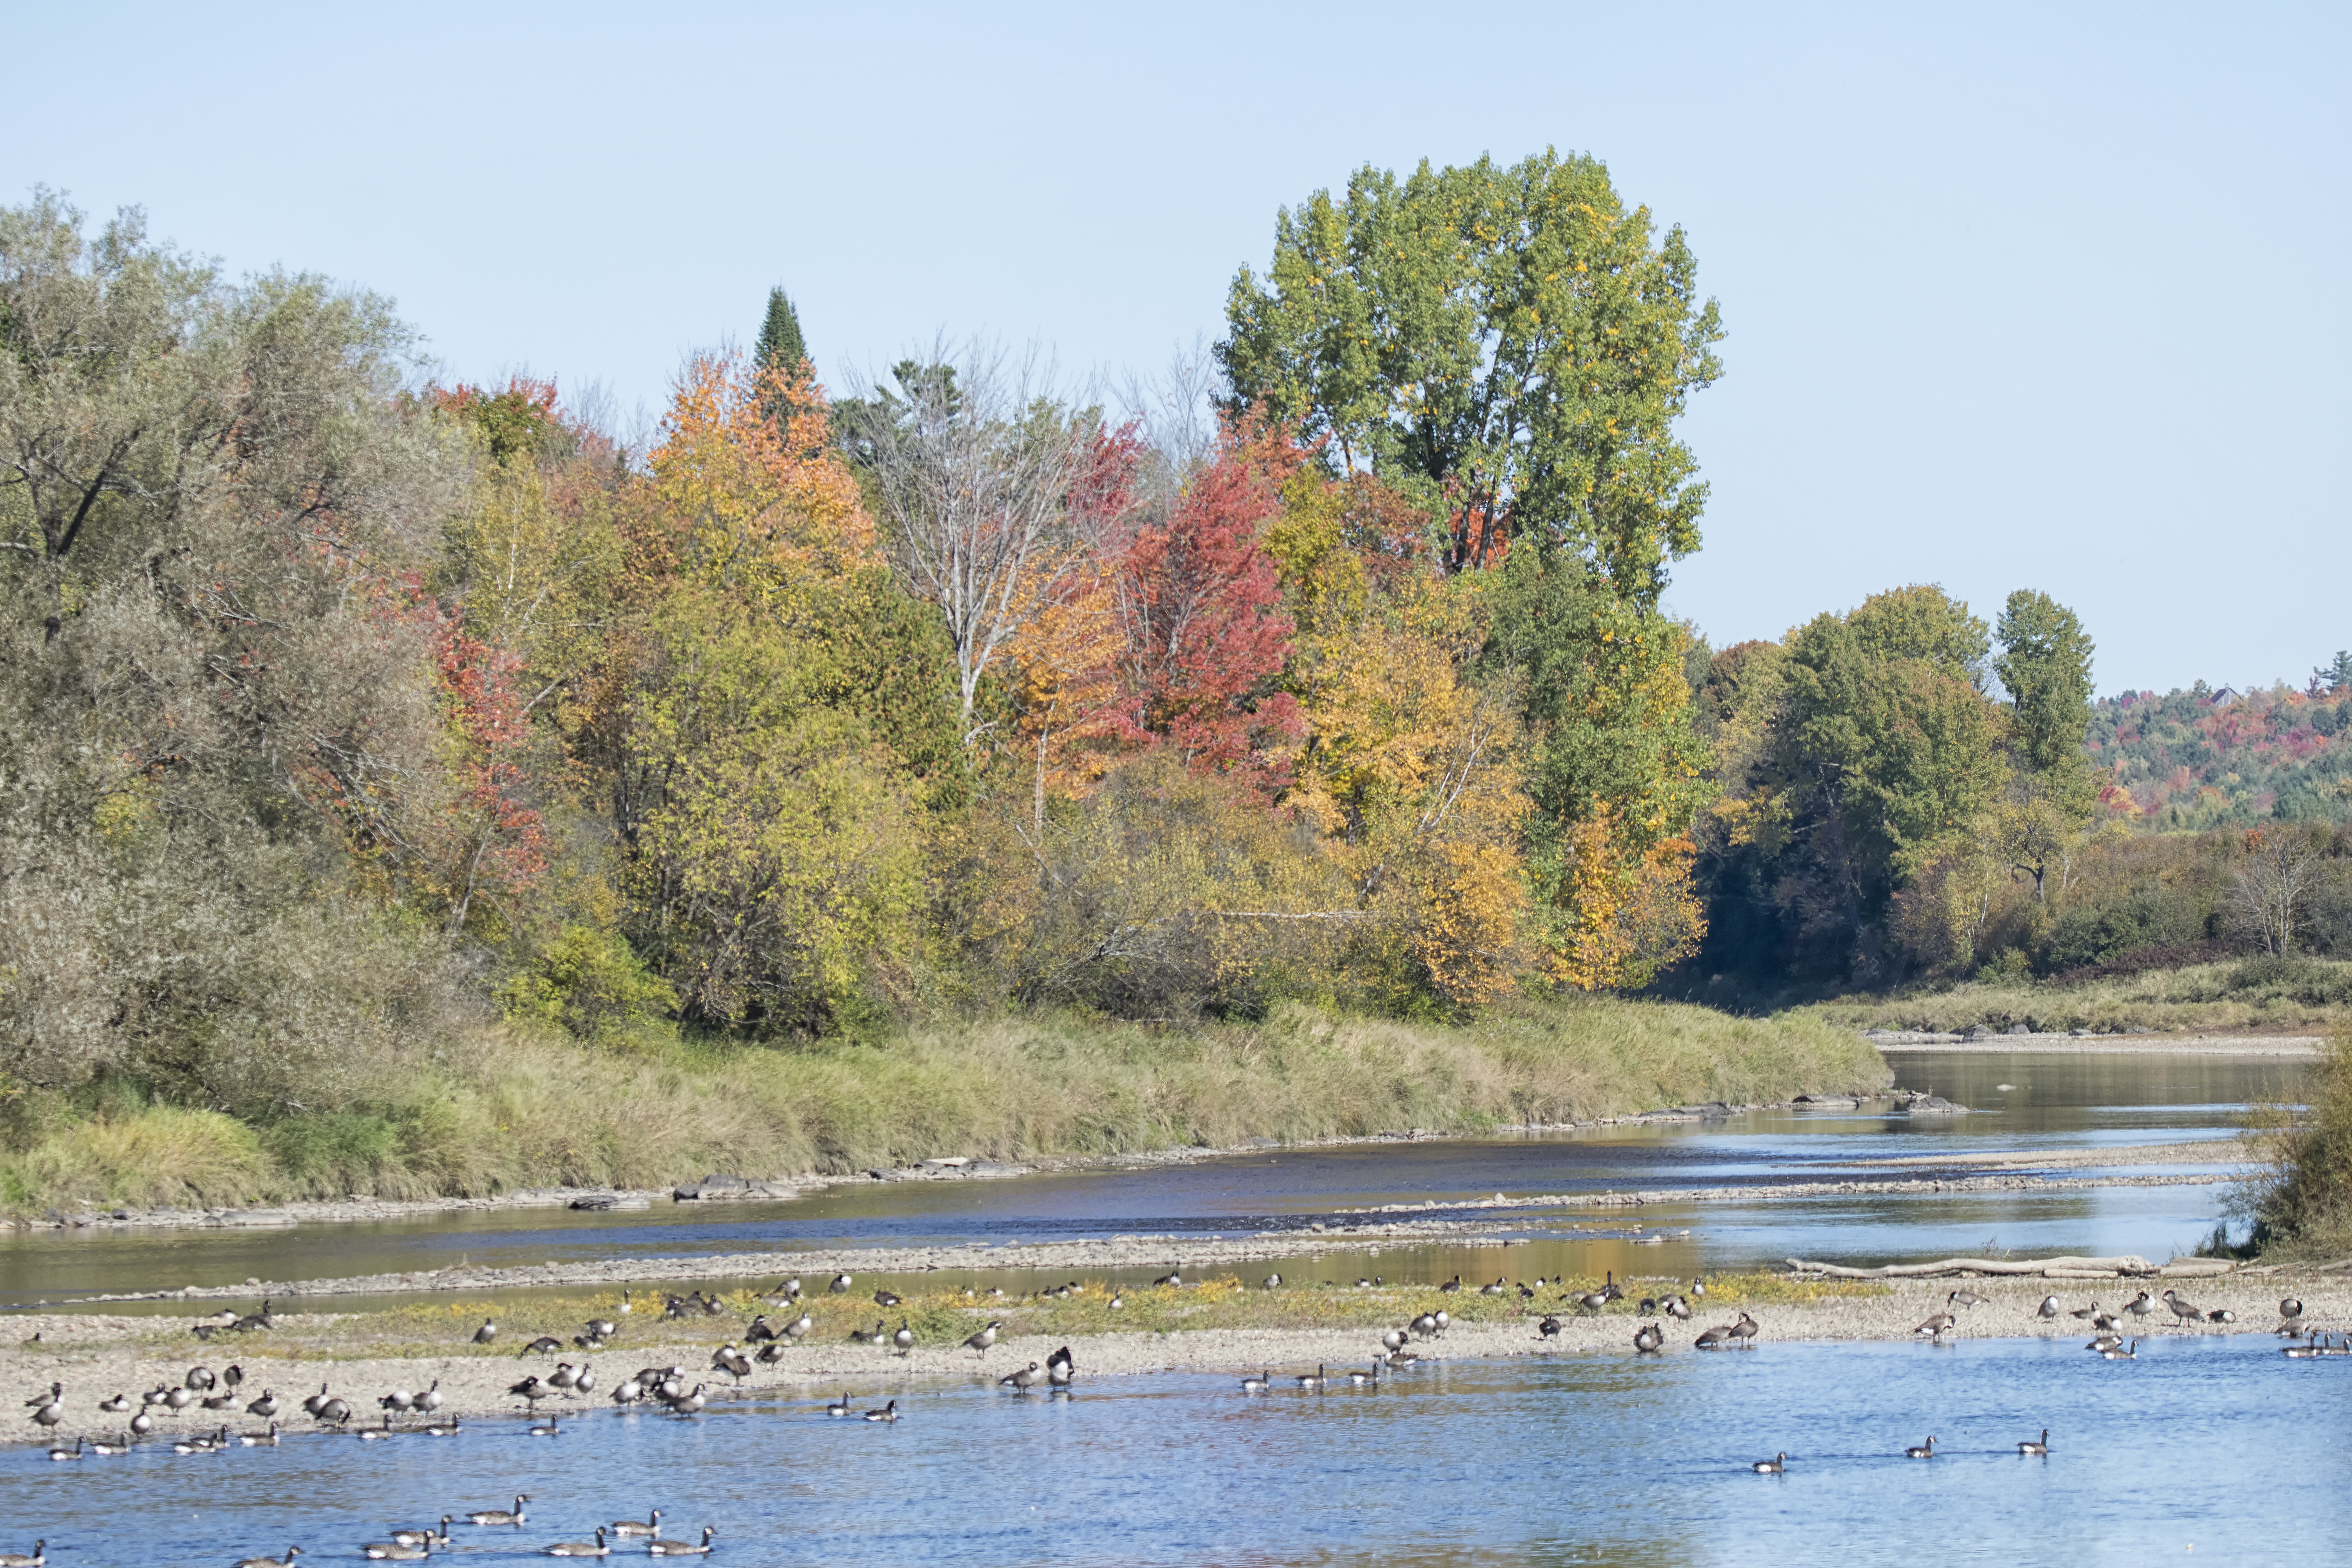
tree, water, marsh, wilderness, bird, leaf, flower, lake, river, pond, reflection, autumn, reservoir, season, waterway, canada, goose, wetland, quebec, ecosystem, du, sherbrooke, oiseau, bernache